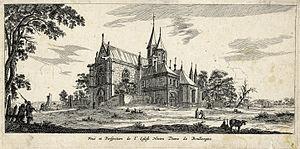
L'histoire de Boulogne remonte à un bac antique et un franc-alleu réunissant Issy et Vanves, le fief Baudoin, mais commence en tant que paroisse autonome en 1330. Relevant d'une censive distincte de celle de Billancourt depuis 1109, Boulogne-la-Petite était un village viticole fondé, à partir d'un hameau de bûcherons, les Mesnuls-lès-Saint-Cloud, et sa chapelle Saint Gemme, par détachement de la paroisse d'Auteuil, l'année de l'institution du pèlerinage à l'église Notre Dame de Boulogne sur Seyne. L'installation des résidences royales à Longchamp après les destructions de la guerre de Cent Ans puis à Versailles et Saint-Cloud après la Fronde, la construction des routes y conduisant ont fait surgir à Boulogne des faubourgs de blanchisseurs au service des courtisans allant ou revenant de Paris ou installés dans leurs villégiatures qu'ils firent alors construire autour du village à l'instar de l'ancienne manse de Billancourt.